La mascotte

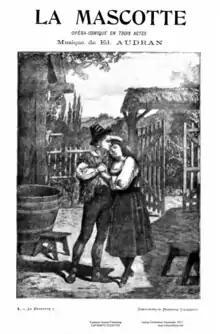
cover of musical score, with black and white engraving of young man and young woman in 16th century costume

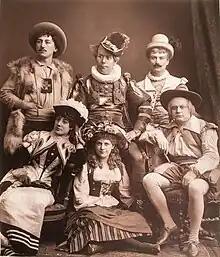
The principal cast of La Mascotte at the Comedy Theatre in London, 1881

The work was presented in Vienna at the Theater an der Wien on 12 February 1881 and revived in 1893. Brussels first saw the piece the next month. The first production in New York was at the Bijou Opera House on 5 May 1881, starring Emma Howson. Ten New York revivals between then and 1887 (including one in German) are detailed in "Gänzl's Book of the Musical Theatre", which notes that there were regular productions in subsequent years, including 1892, 1909 and 1926.